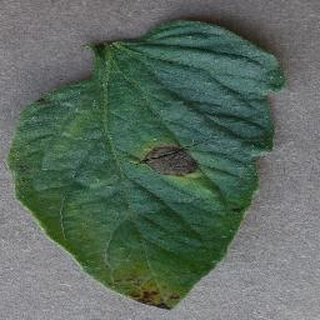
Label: tomato_early_blight